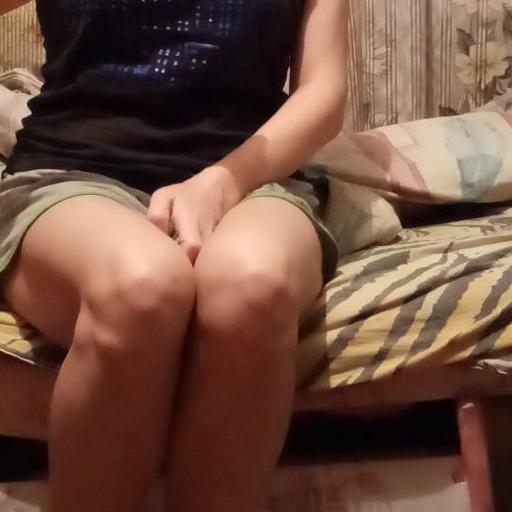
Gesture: no_gesture